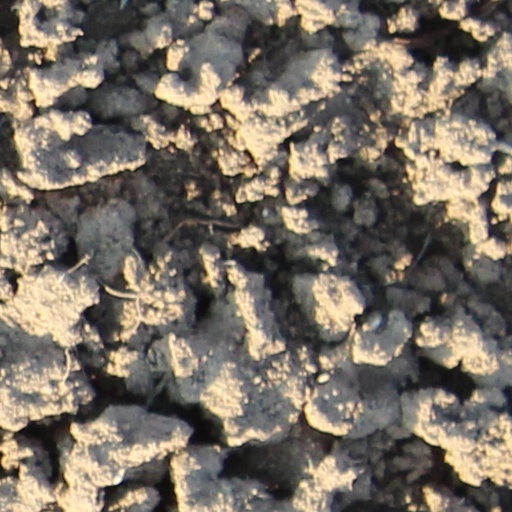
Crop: wheat